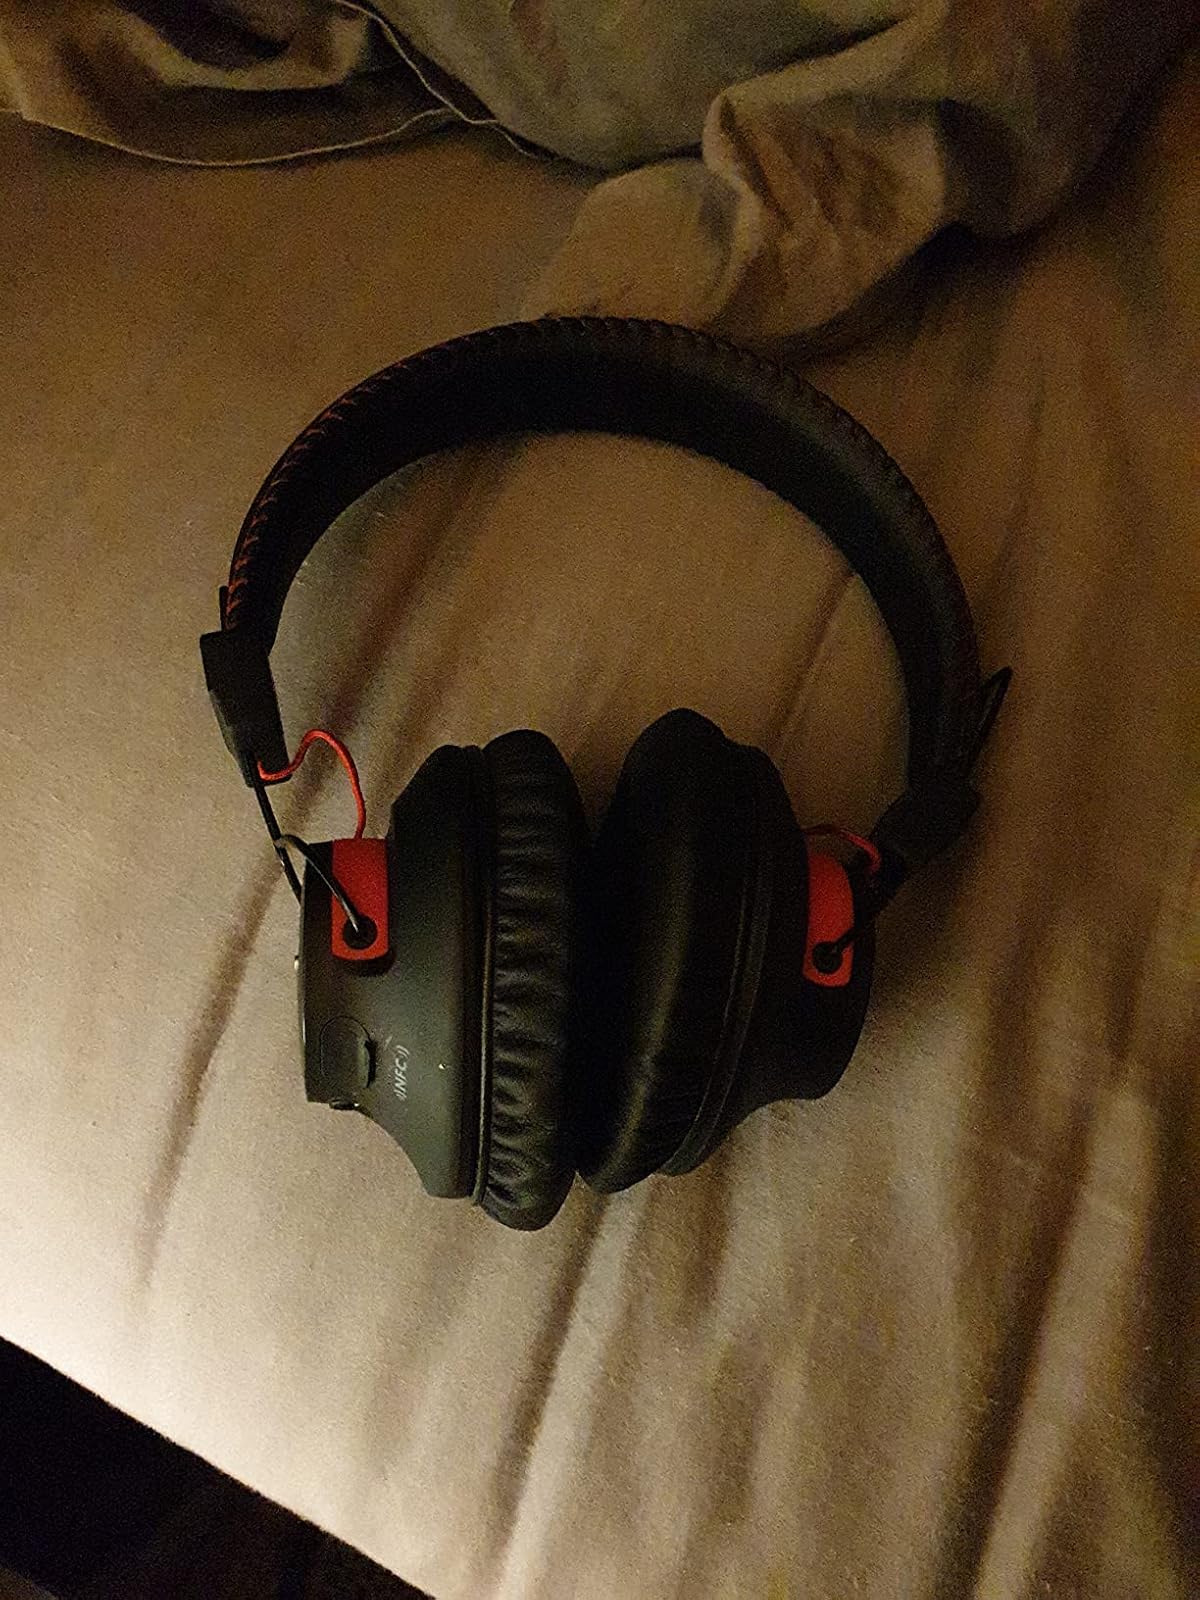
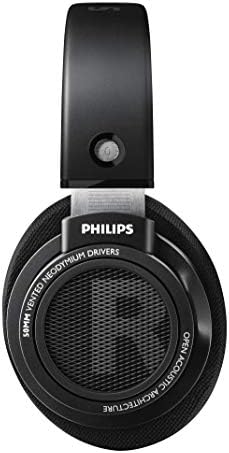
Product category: headphones
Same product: no